Tumon Bay

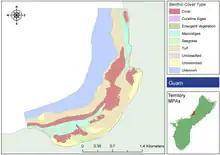
Map of benthic cover at Tumon Bay Marine Preserve, 2009

Tumon Bay or Agana Bay are the most likely locations that Ferdinand Magellan dropped anchor on March 6, 1521, which was the island's first encounter with Europeans. The bodies of Diego Luis de San Vitores and Pedro Calungsod were thrown into the bay following their murders on April 2, 1672, during the Spanish-Chamorro Wars. In response, the Spanish launched a punitive attack on Tumon, burning several houses and "sakman". However, the Spanish column was attacked on both flanks as it waded through the waters of Tumon Bay, losing three soldiers to poison spears. Two Chamorro warriors were killed in the battle. During the Japanese invasion in 1941, the South Seas Detachment under the command of Major-General Tomitarō Horii made landings at Tumon Bay.